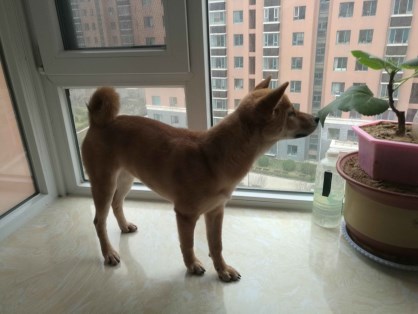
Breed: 1043-n000001-Shiba_Dog